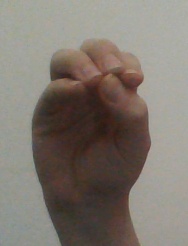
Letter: ha